Anarchism in Poland

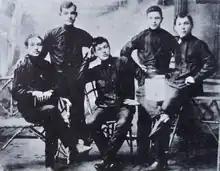
Meeting of the Black Banner (1906)

Anarchism in Poland first developed at the turn of the 20th century under the influence of anarchist ideas from Western Europe and from Russia.